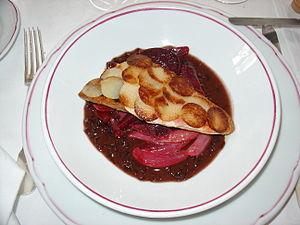
Rouget barbet en écailles de pommes de terre. Beurre rouge et fricassée de légumes rouges (oignons rouges, betterave, radis)
La cuisine de la pomme de terre, tubercule consommé depuis plus de 8 000 ans, ne s’est véritablement développée qu’après le XVIᵉ siècle, et a mis près de trois siècles pour s'imposer dans certaines contrées. Au XXᵉ siècle, cette cuisine se pratique sur tous les continents, car la pomme de terre, source de glucides, de protéines et de vitamine C, facile à cultiver, devient l’un des aliments de base de l’humanité ; le mode de préparation peut cependant en modifier la valeur nutritionnelle.